Ayyavazhi rituals

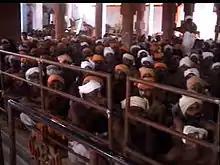
Worshippers during morning prayer in Swamithope pathi

Among these prayer formulas, Ukappattu, known also as Ukappatippu, which have been formulated during the Thuvayal Thavasu, seems to have occupied a prominent place during the worship. It was recited by a leader and was repeated after him by the people in unison. This prayer formula, for its main part, dwells on the themes of Ayya Vaikundar's divine attributes, his mission to destroy the kali, to establish the Dharma Yukam, and to rule the earth as the undisputed king. Currently, a short form of this prayer is recited every morning and evening at the worship centres of Ayyavazhi or at homes, and the full version of it during special occasions